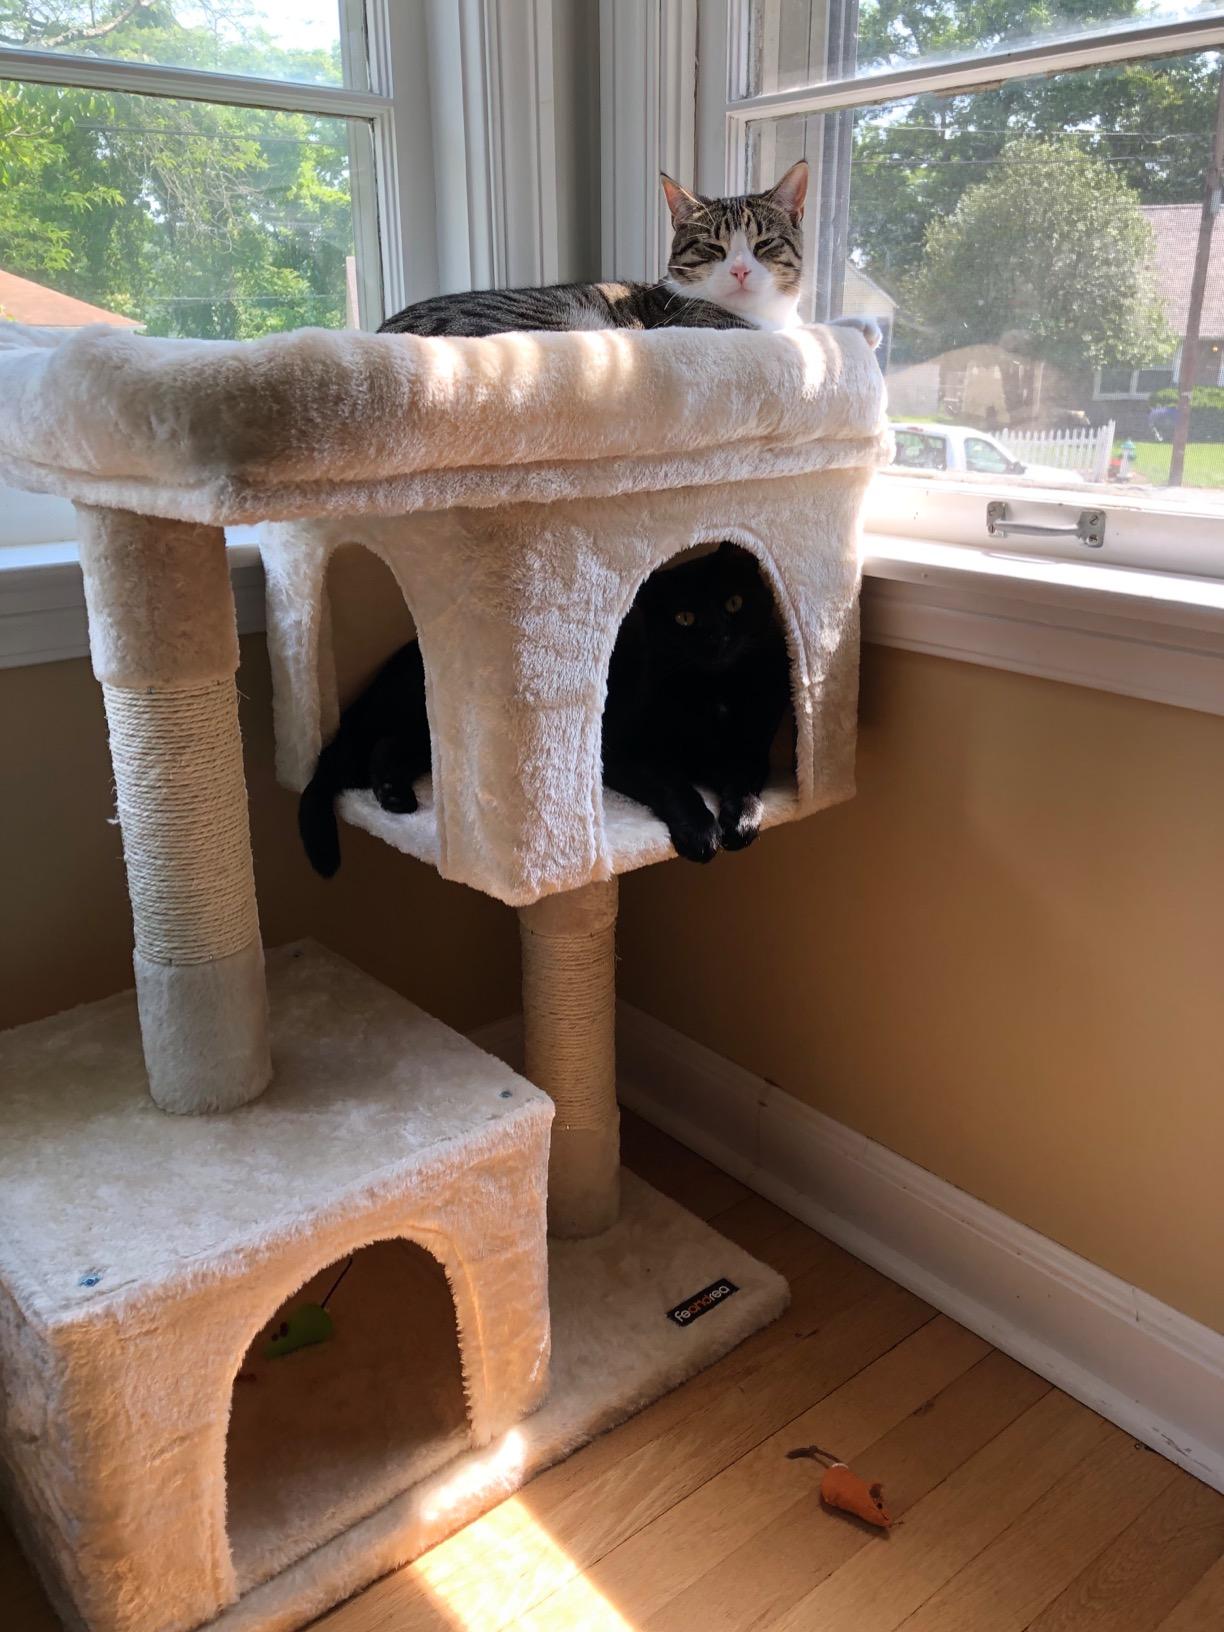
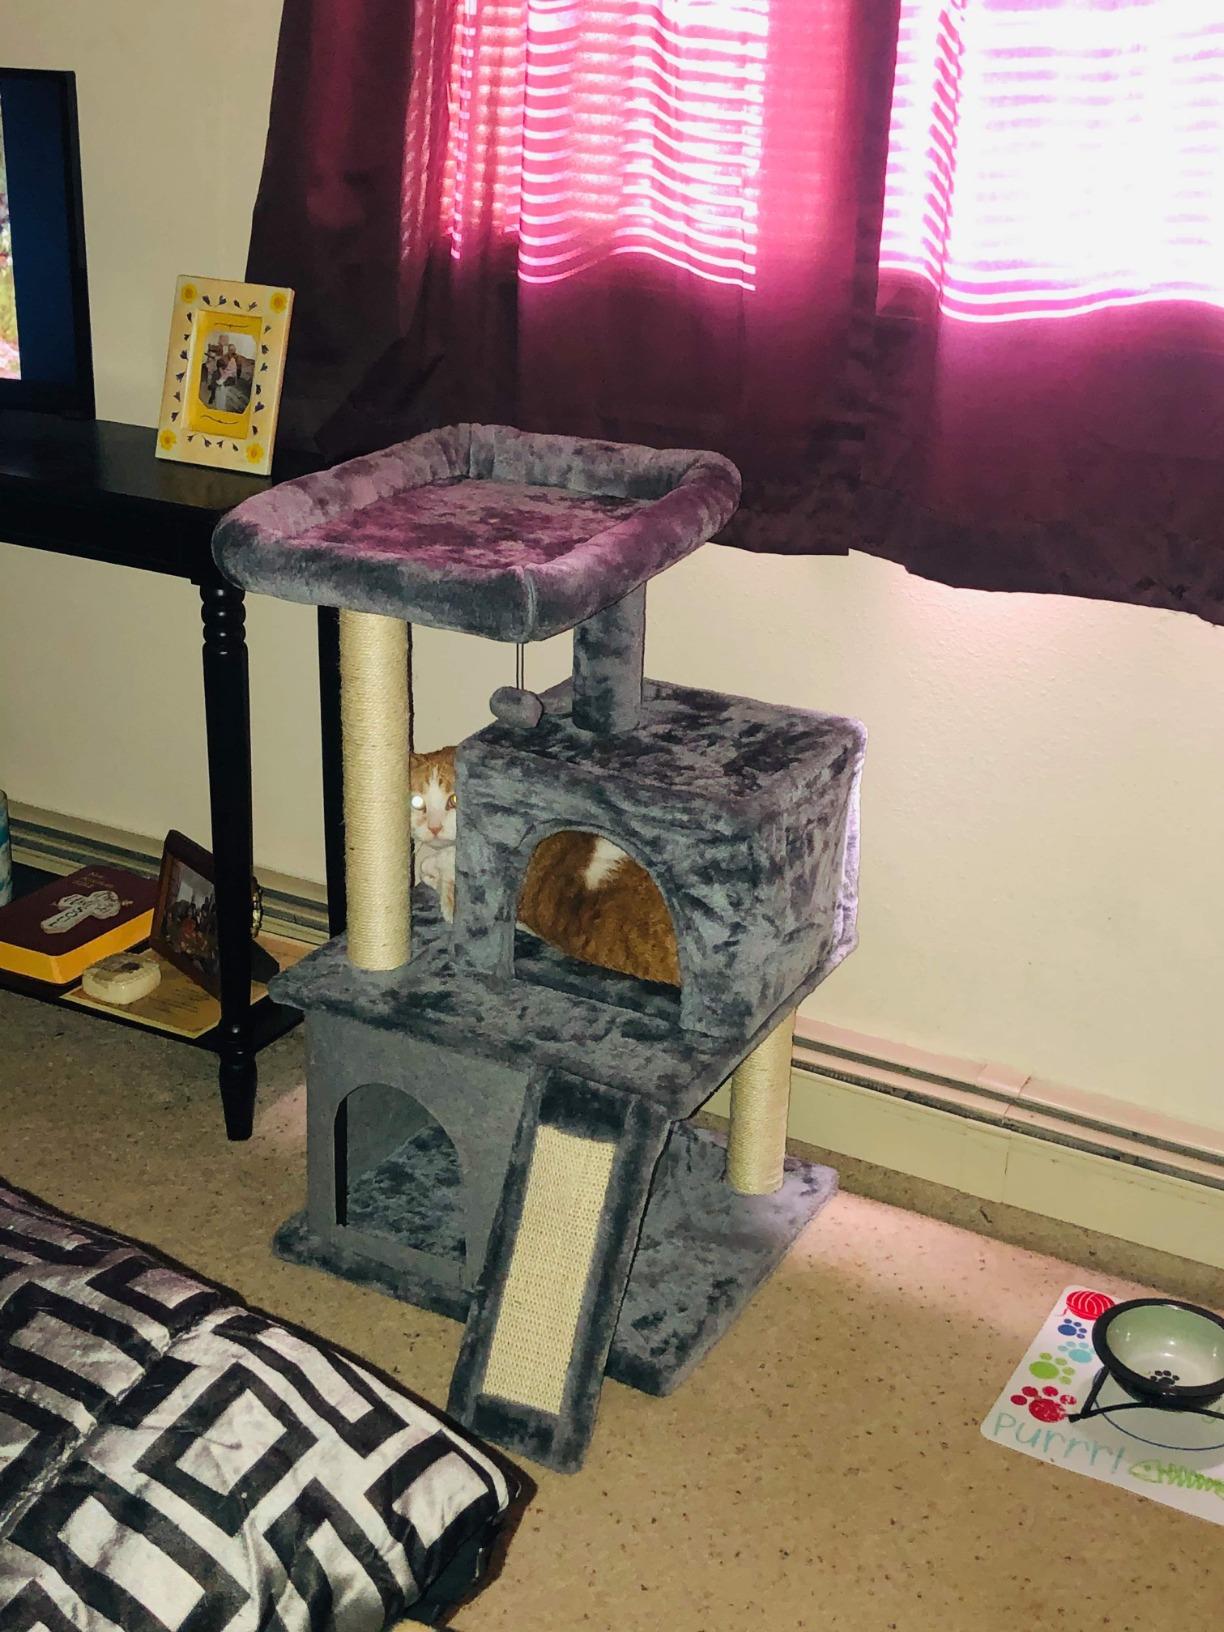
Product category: items_cat tree
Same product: no